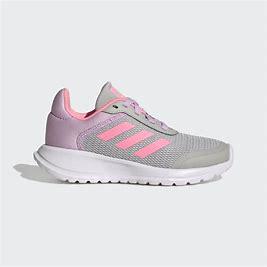
Brand: Adidas
Model: Tensaur Run